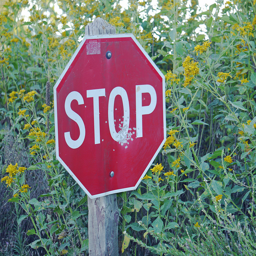
A red stop surrounded by some green and yellow plants.
Road signage on wooden post near flowering plants.
A stop sign on a wooden post, near some wildflowers.
a close up of a stop sign near a bush with many flowers
A stop sign attached to a wood post stands in front of some flowers.